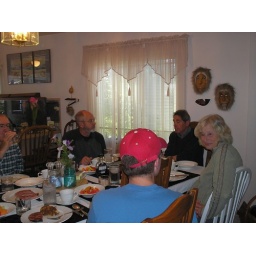
Eric in red hat talking to other guests